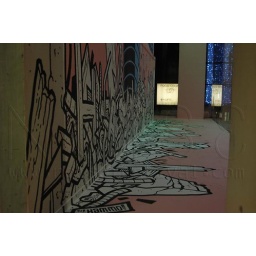
Hammo paints a massive Robot in the NOISELAB first floor window 15/12/09